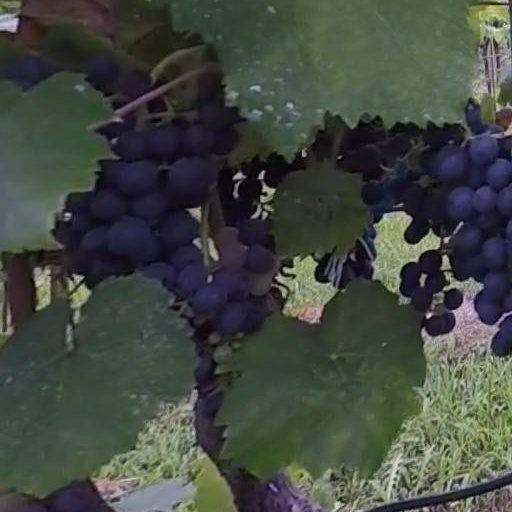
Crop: grape